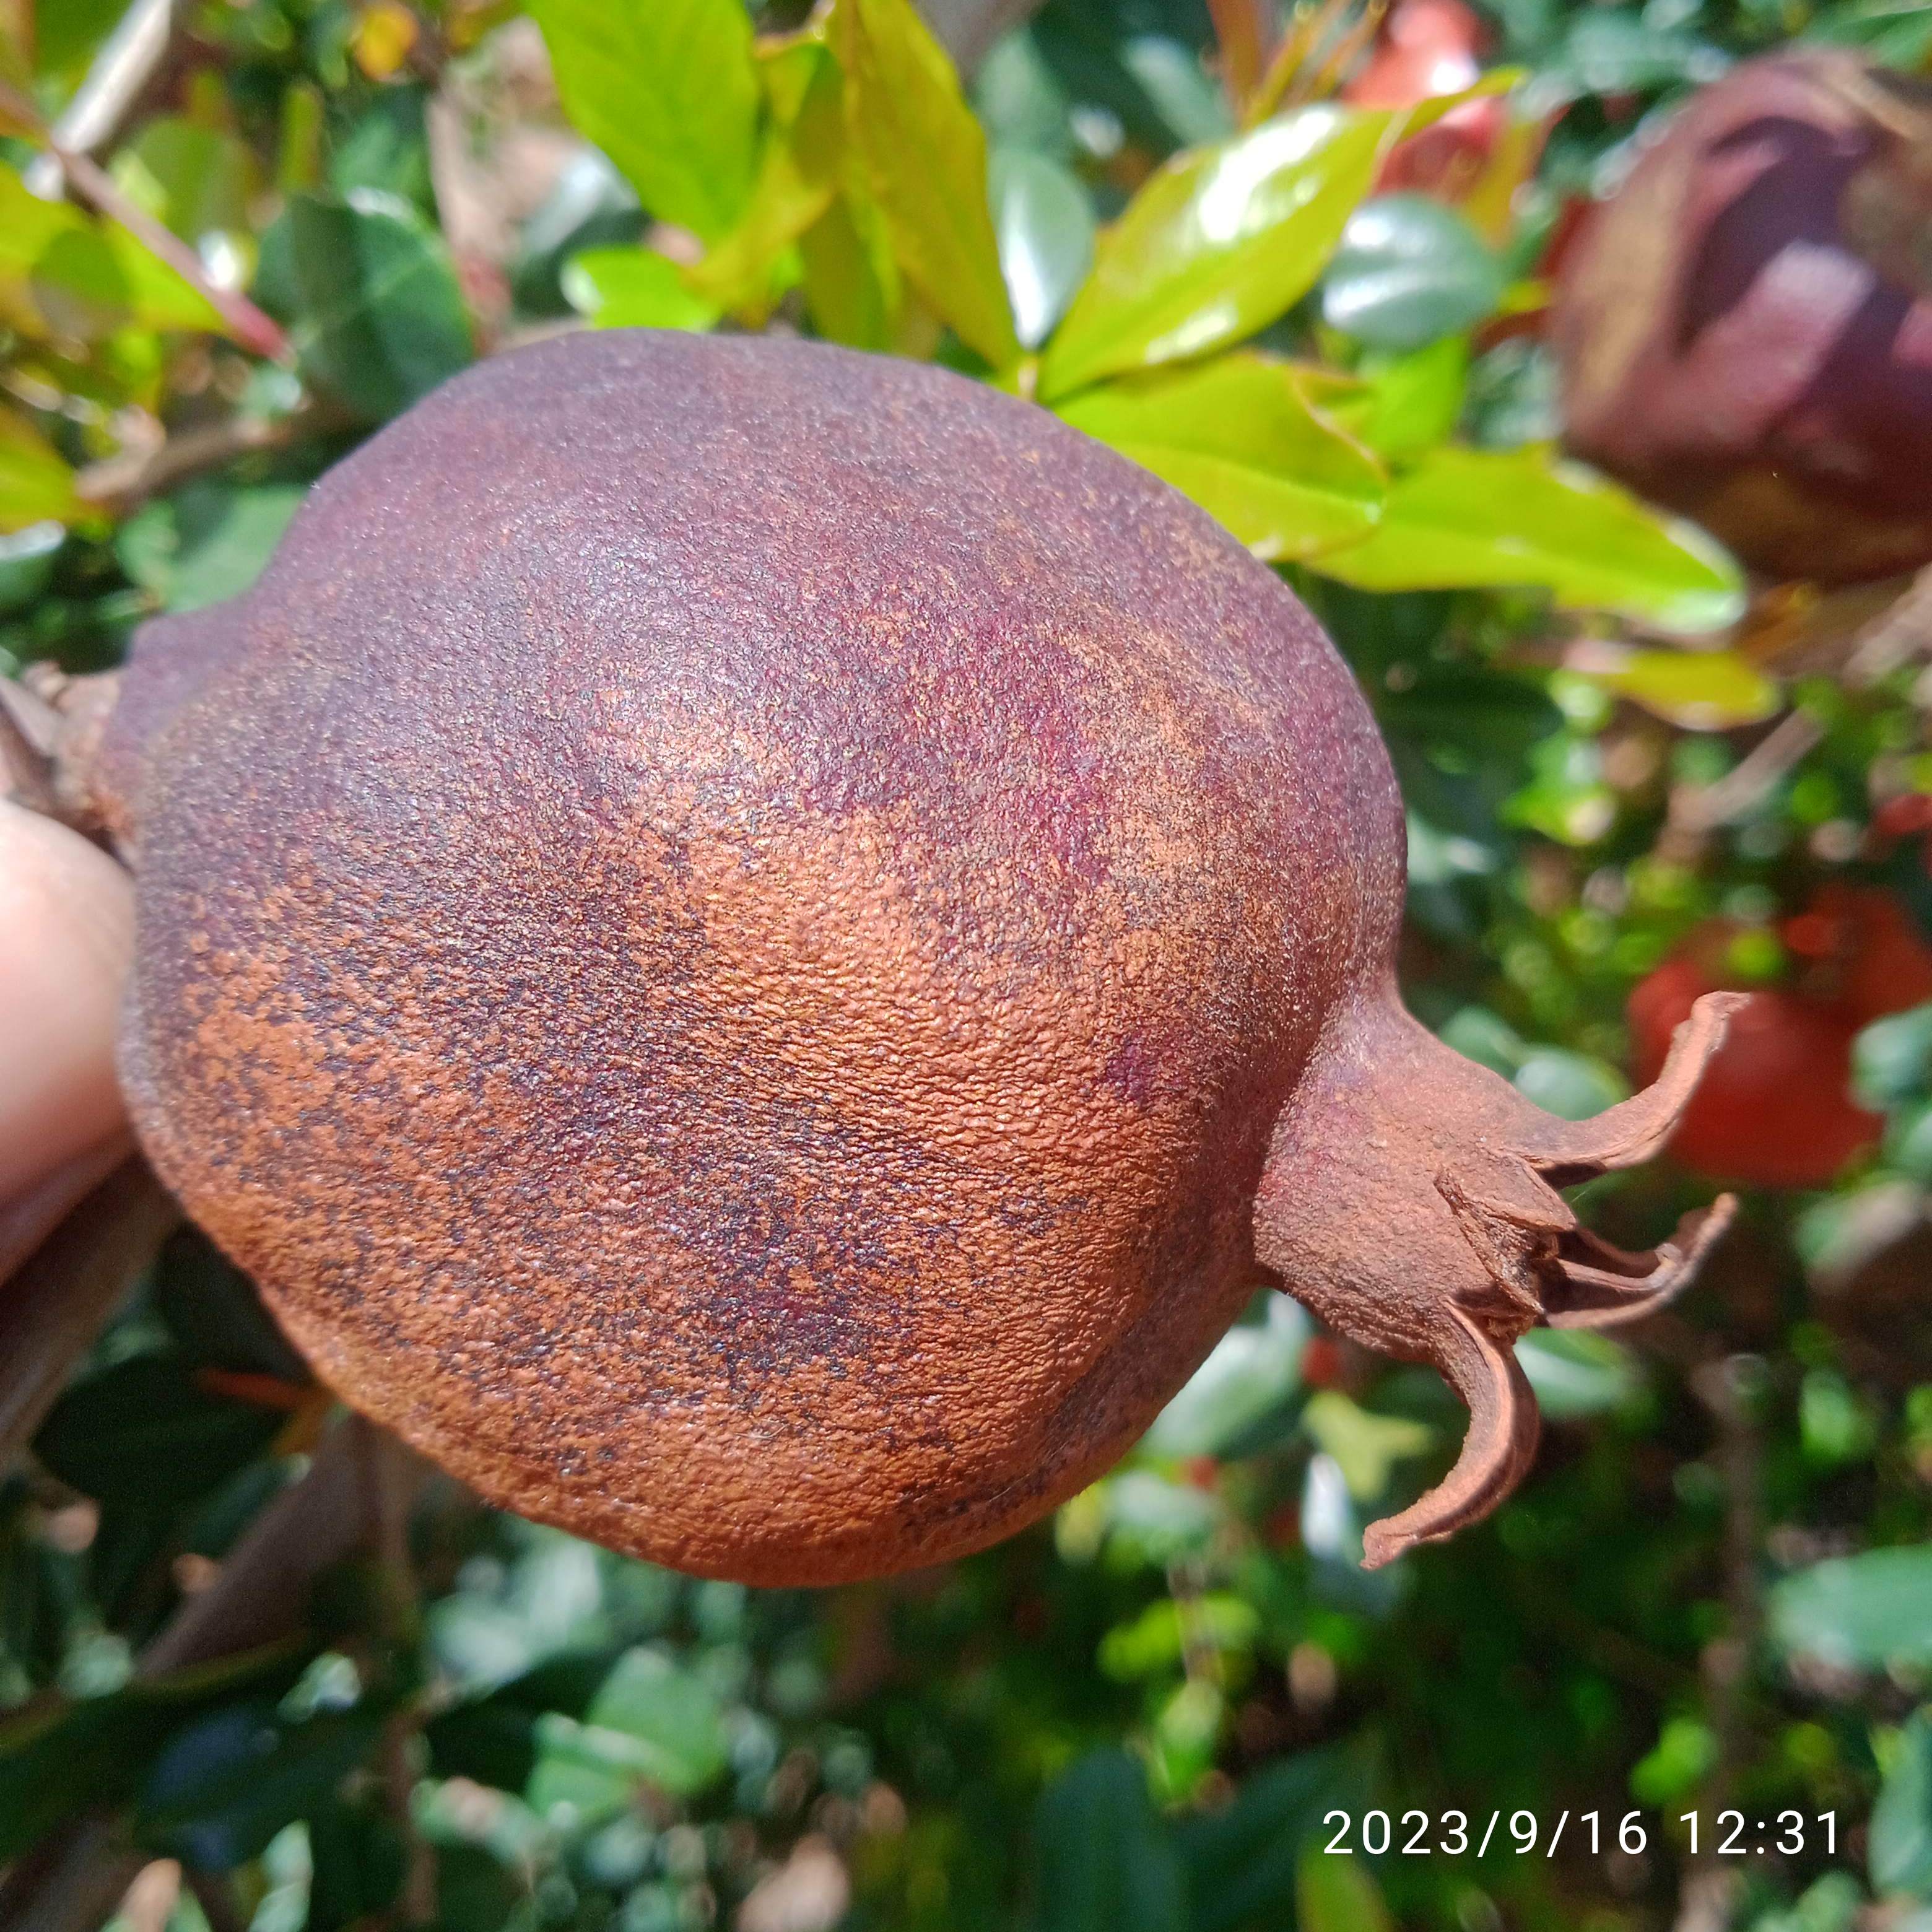
Label: Alternaria